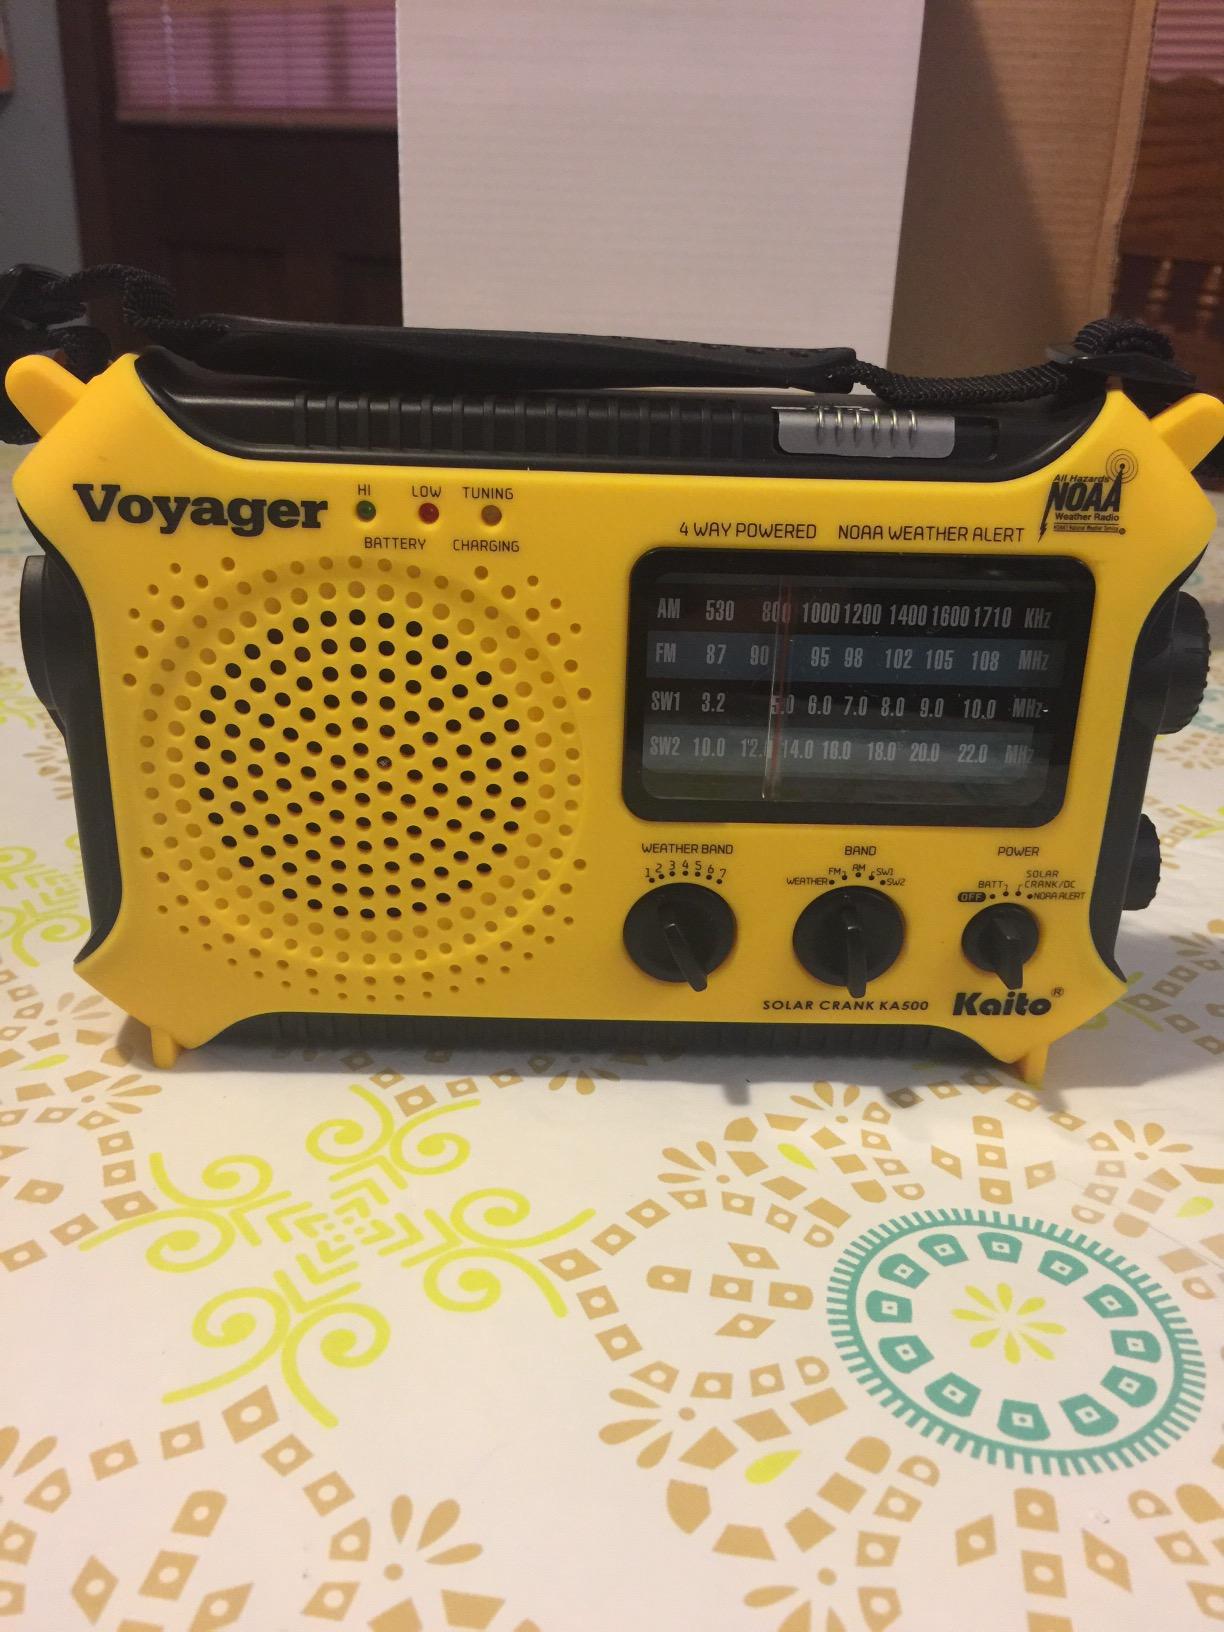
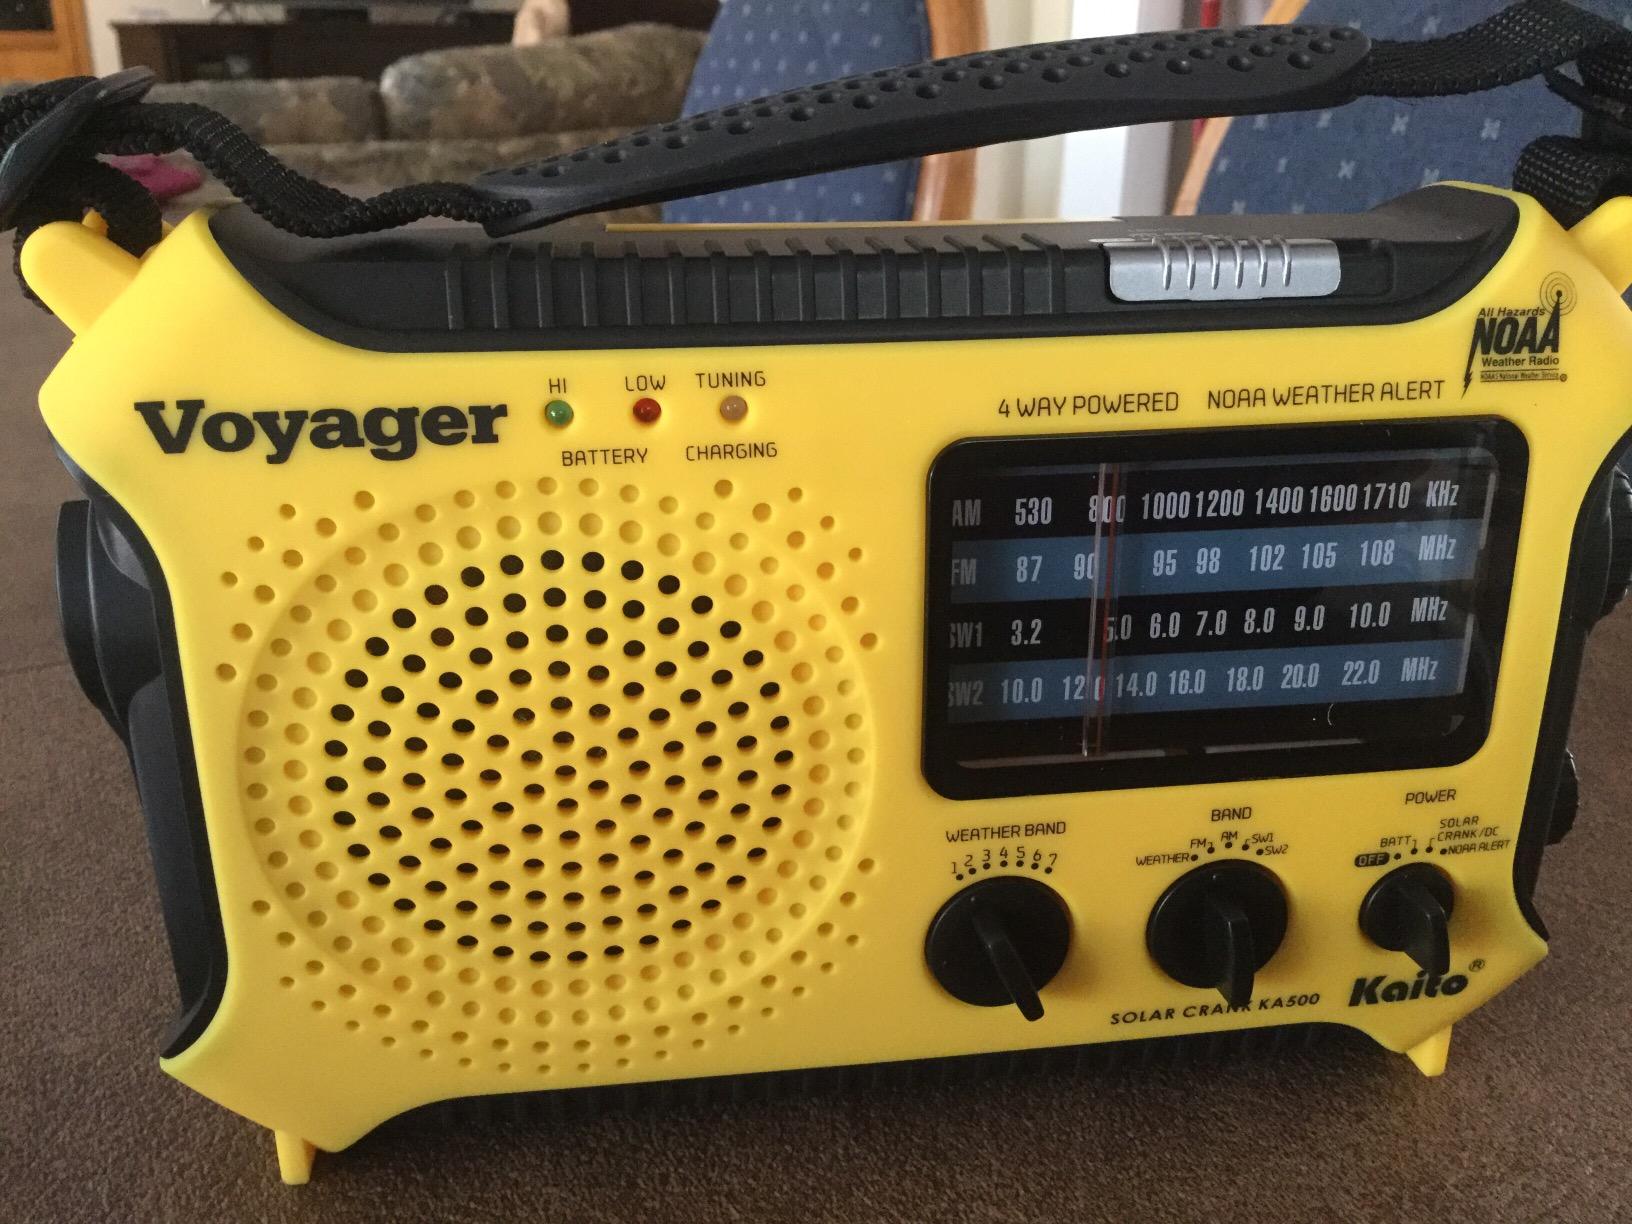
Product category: radio
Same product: yes